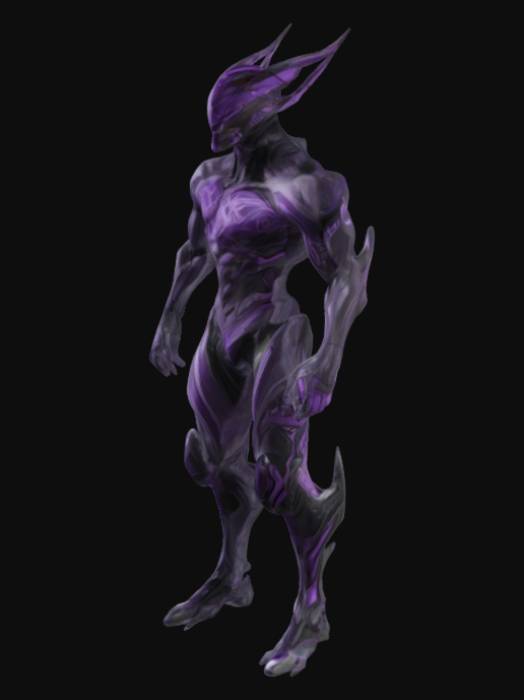
미적 점수 (1~10점): 5